Sideroxylon reclinatum subsp. austrofloridense

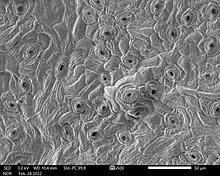
Scanning electron microscope image of "S. r. austrofloridense". The cells of the leaf surface (epidermis) have visible grooves. The darker, "mouth-like" openings are stomata.

Everglades bully is a small, thorny shrub with one to several stems. It can grow to be 3–6 ft tall. The plant's oval-shaped leaves are evergreen and typically fuzzy on their undersides. They have clusters of small, white flowers.